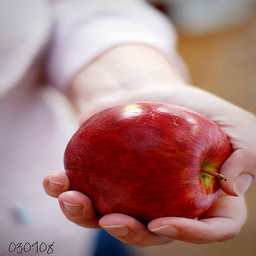
Label: Apple